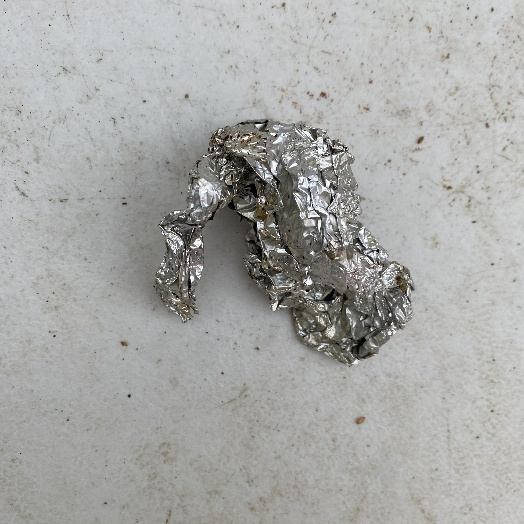
Label: Metal